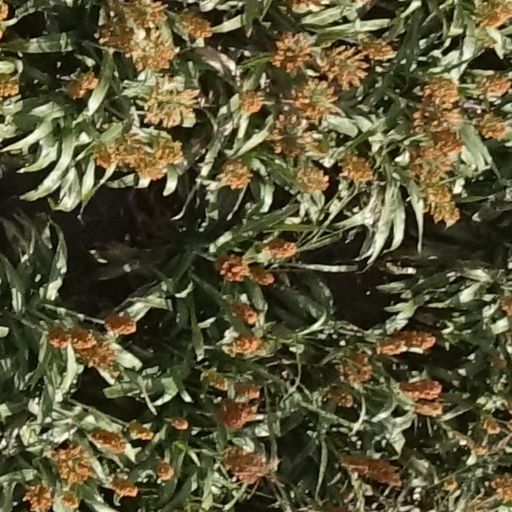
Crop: sorghum